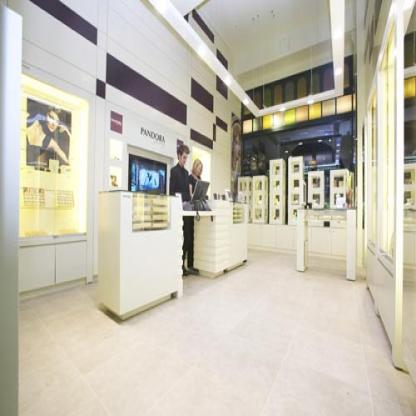
Scene: Indoor